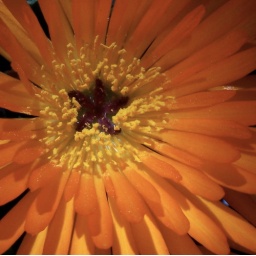
pink star in orange sunburst of succulent flower sun